Zenobia

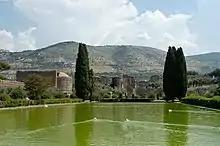
Hadrian's Villa; Zenobia reportedly spent her last days in a villa near Hadrian's complex in Tibur.

Aurelian, learning about Zenobia's departure, sent a contingent which captured the empress before she could cross the Euphrates to Persia; Palmyra capitulated soon after news of Zenobia's captivity reached the city in August 272. Aurelian sent the empress and her son to Emesa for trial, followed by most of Palmyra's court elite (including Longinus). According to the "Augustan History" and Zosimus, Zenobia blamed her actions on her advisers; however, there are no contemporary sources describing the trial, only later hostile Roman ones. The empress's reported cowardice in defeat was probably Aurelian's propaganda; it benefited the emperor to paint Zenobia as selfish and traitorous, discouraging the Palmyrenes from hailing her as a hero. Although Aurelian had most of his prisoners executed, he spared the empress and her son to parade her in his planned triumph.